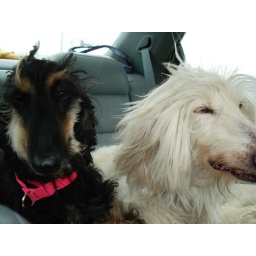
Rose (white), Garbo (black &amp;amp; tan)Coming home from our beach house in Ocean View, DER.I.P. Rose: September 1, 2008